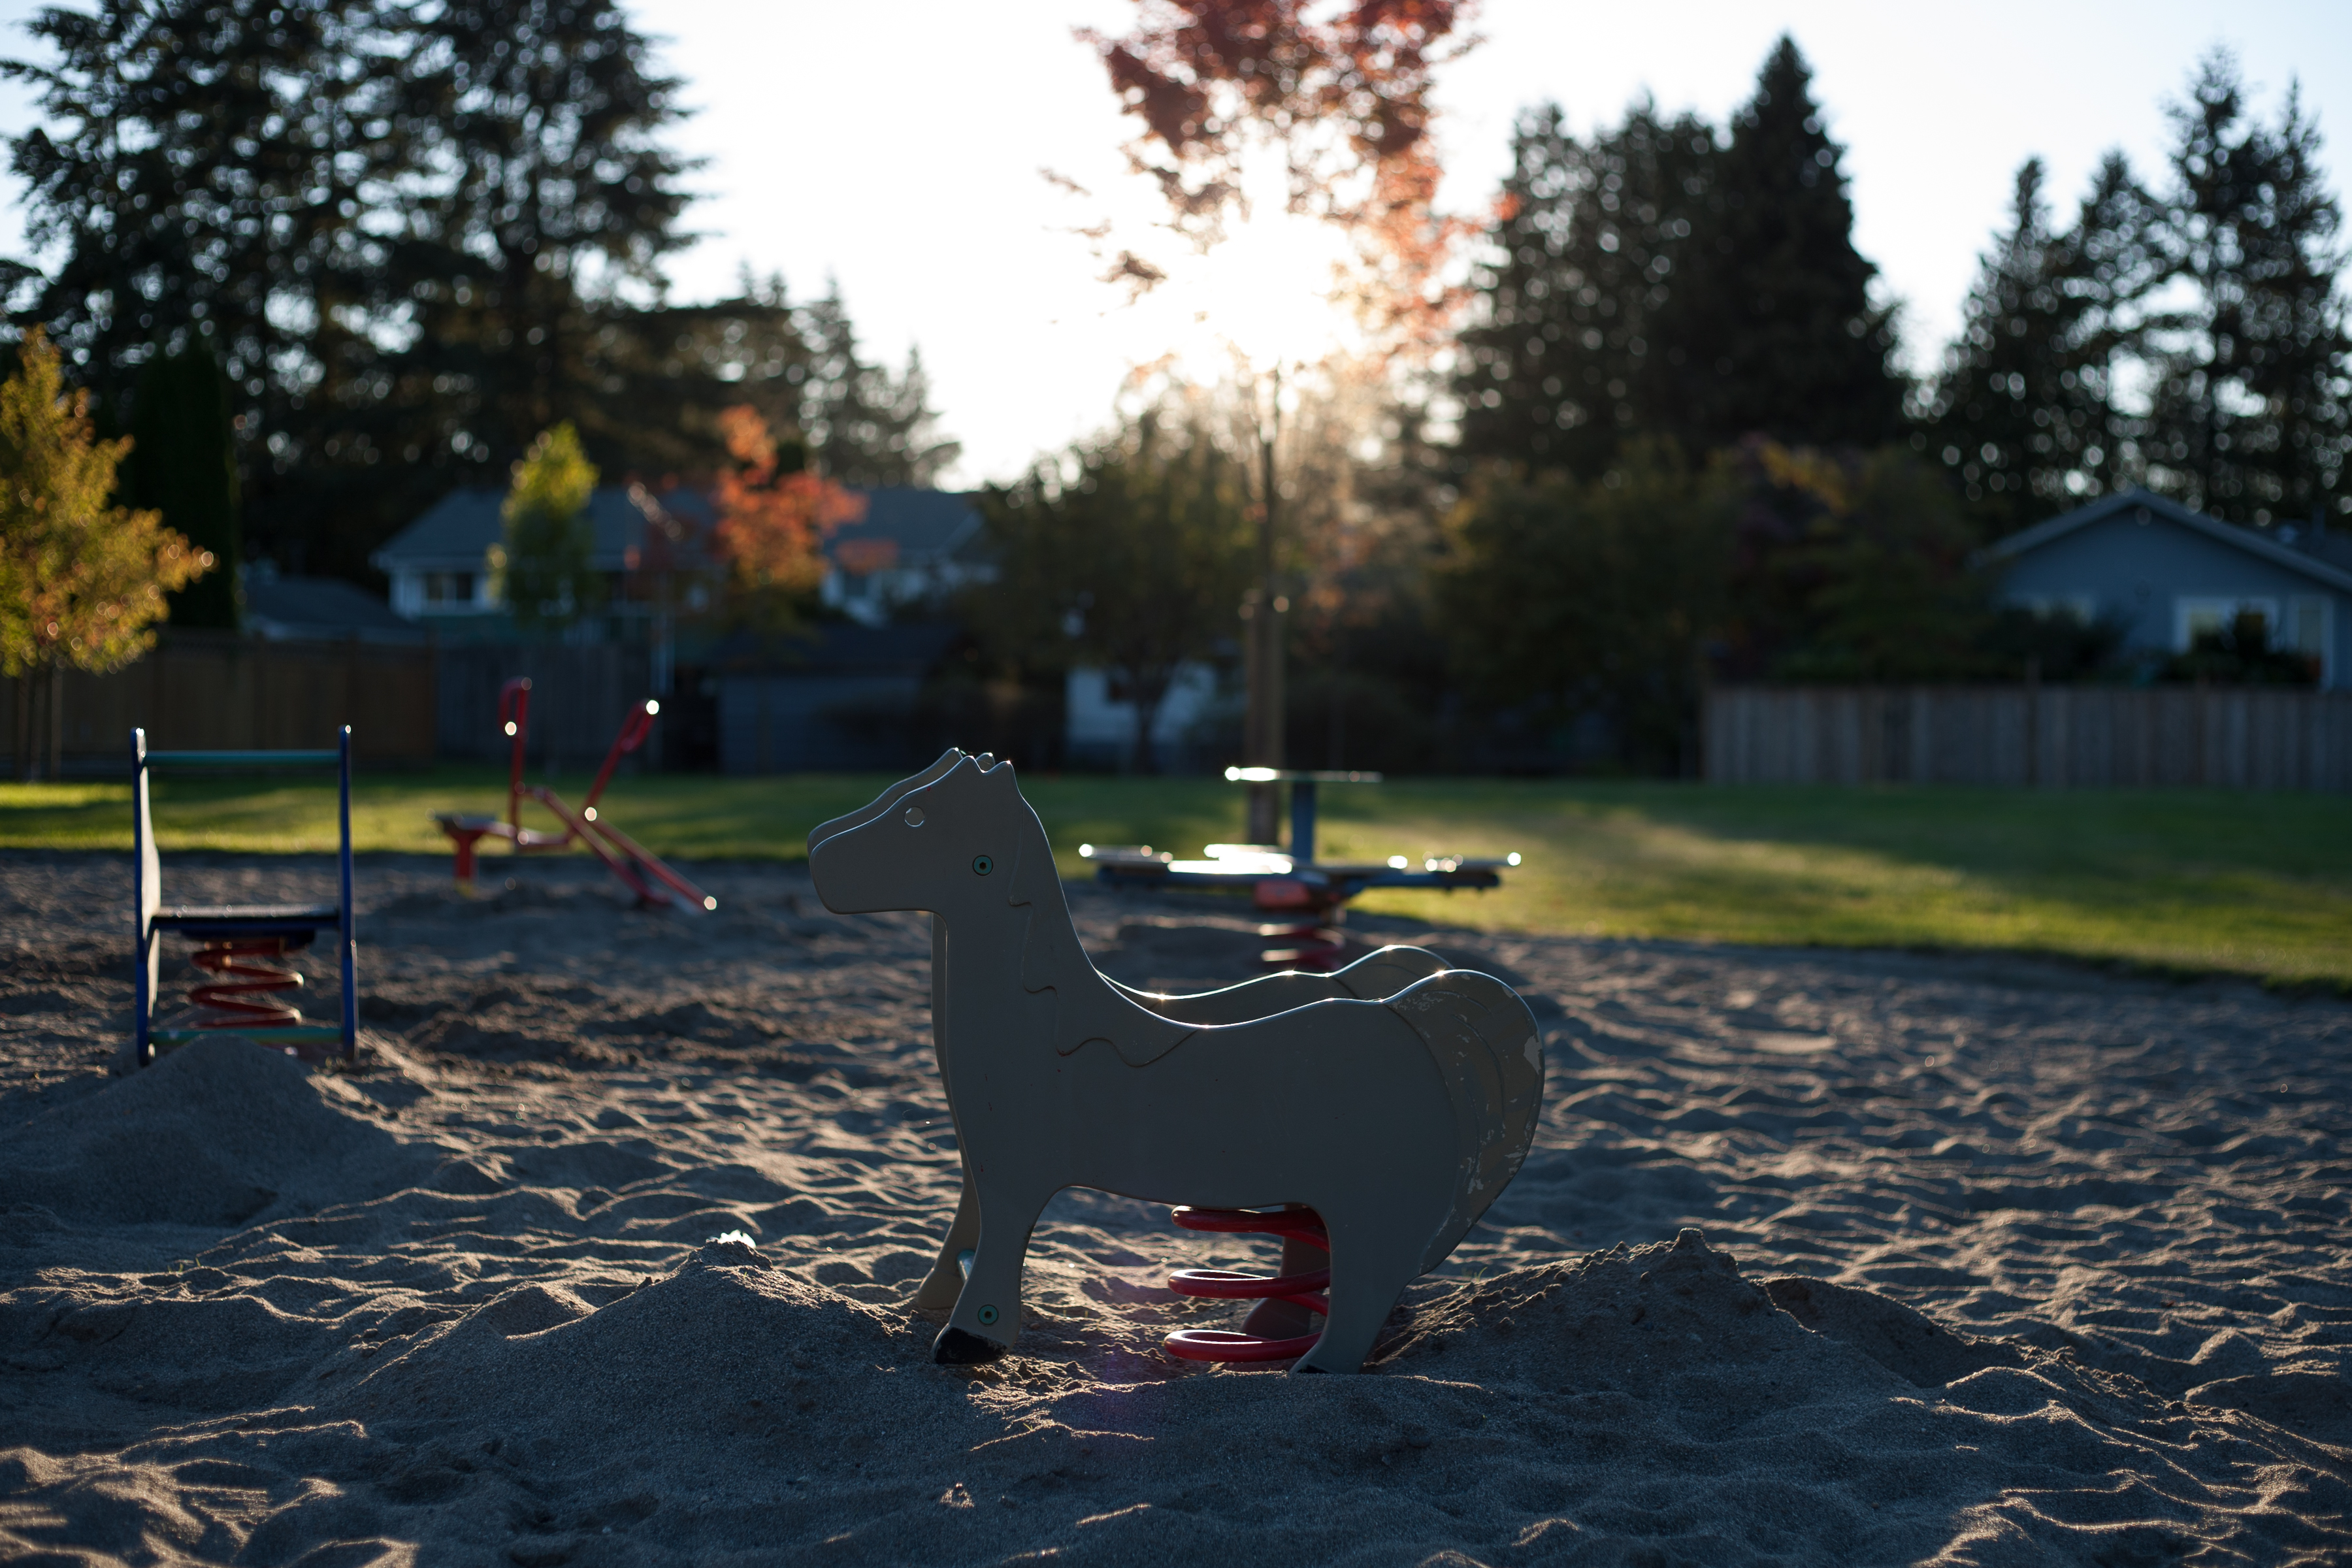
sunset, night, sunlight, morning, evening, reflection, vehicle, horse, season, playground, screenshot